John W. Shenk

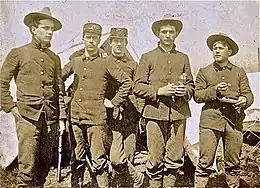
Shenk, second from left, with other U.S soldiers during the Spanish–American War

In Shenk's youth, he was a printer, farmer, painter and newspaper reporter. He was a soldier during the 1898 Spanish–American War when he was with the 4th Ohio Infantry, which saw service in Puerto Rico. After the war, he joined his brother Adolphus in the Imperial Valley as a farm hand and mule skinner, then, at the age of 26, as a school teacher.